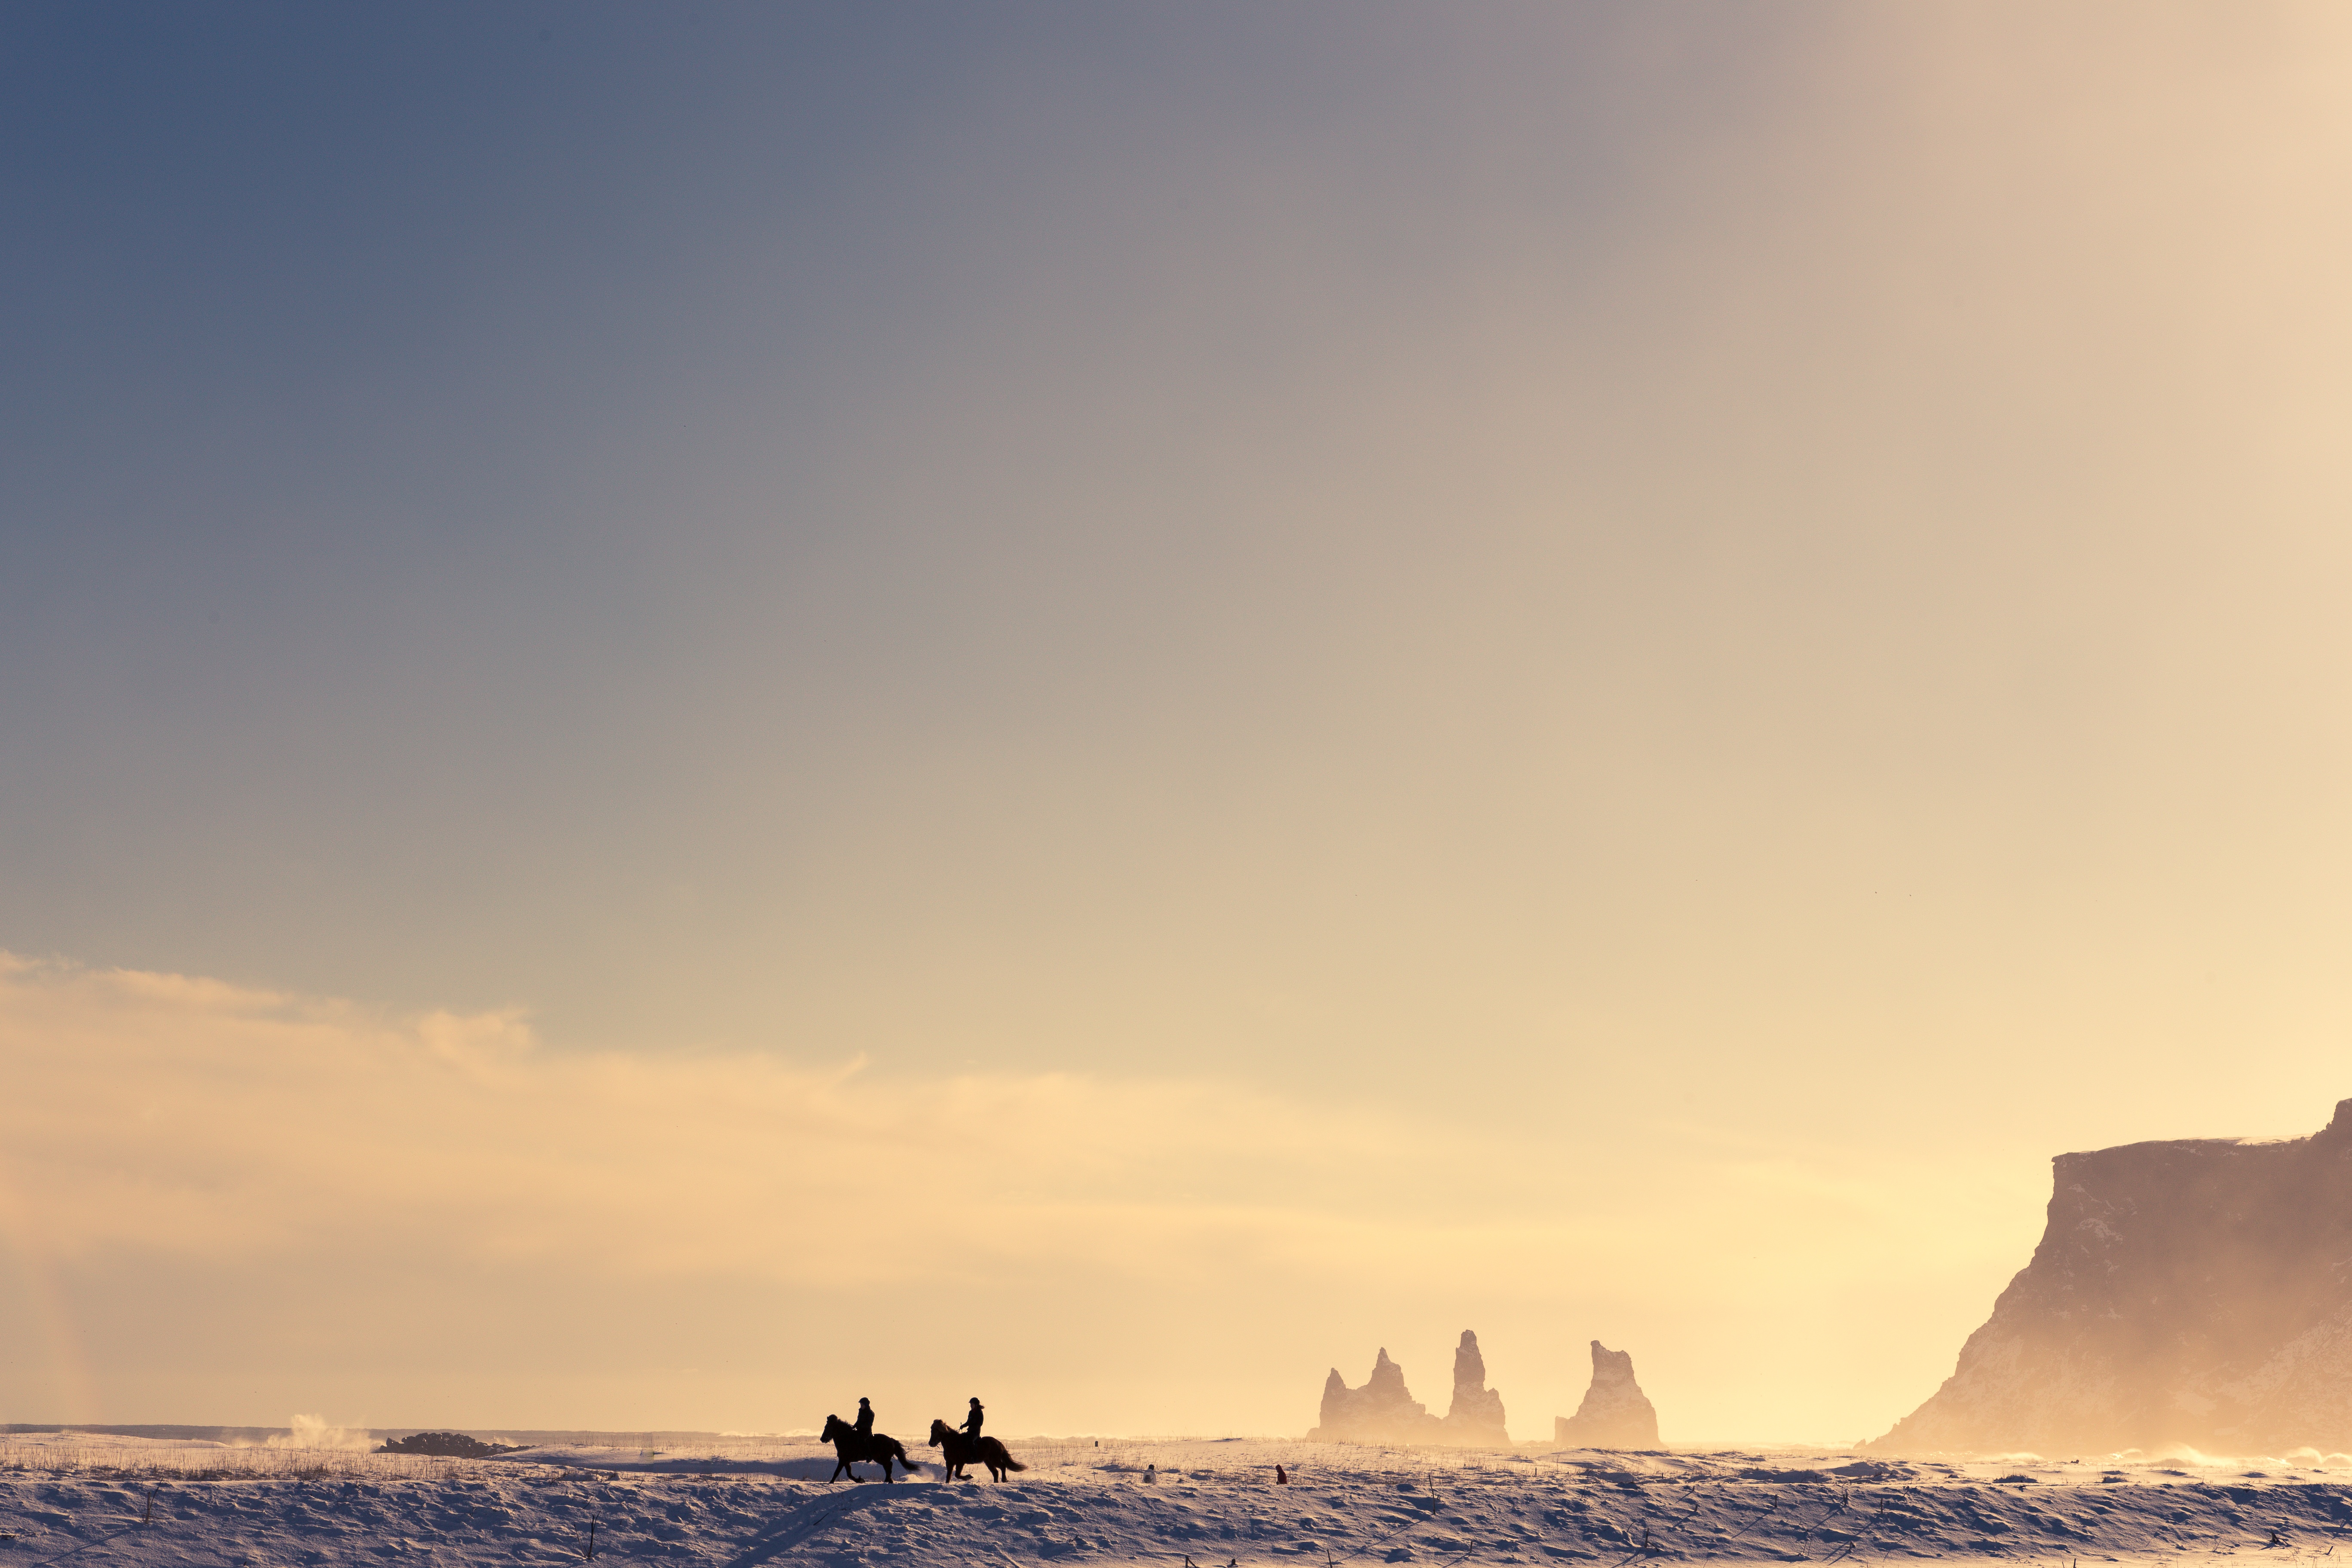
beach, sea, coast, sand, ocean, horizon, snow, cloud, sky, sunrise, sunset, sunlight, morning, shore, wave, dawn, dusk, evening, weather, arctic, atmospheric phenomenon, wind wave